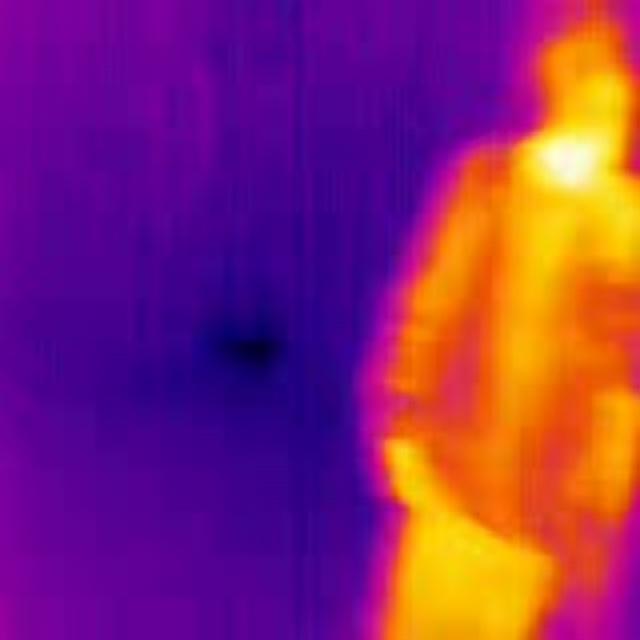
Detected objects:
label: person